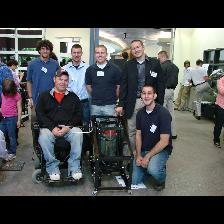
Label: Human